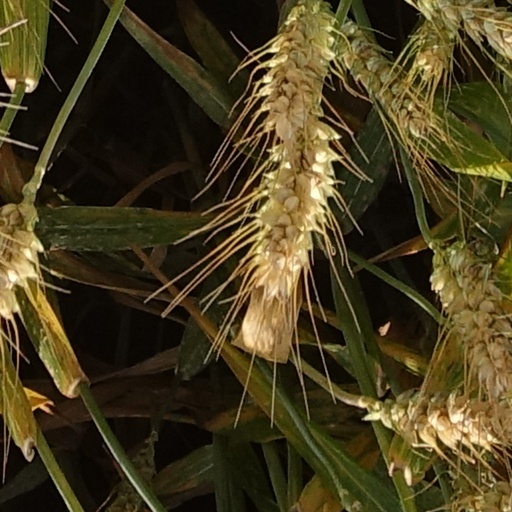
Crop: wheat